2023 Breeders' Cup

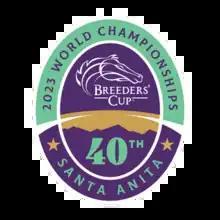
2023 Breeders' Cup logo

The 2023 Breeders' Cup World Championships was the 40th edition of the premier event of the North American Thoroughbred horse racing year. The 14 races, all of which were Grade I, took place on November 3 and 4 at Santa Anita Park in Arcadia, California. In the United States, the two-day championship event was shown live across NBC, Peacock, USA Network, and FanDuel TV on Friday and Saturday, and on ITV in the UK.